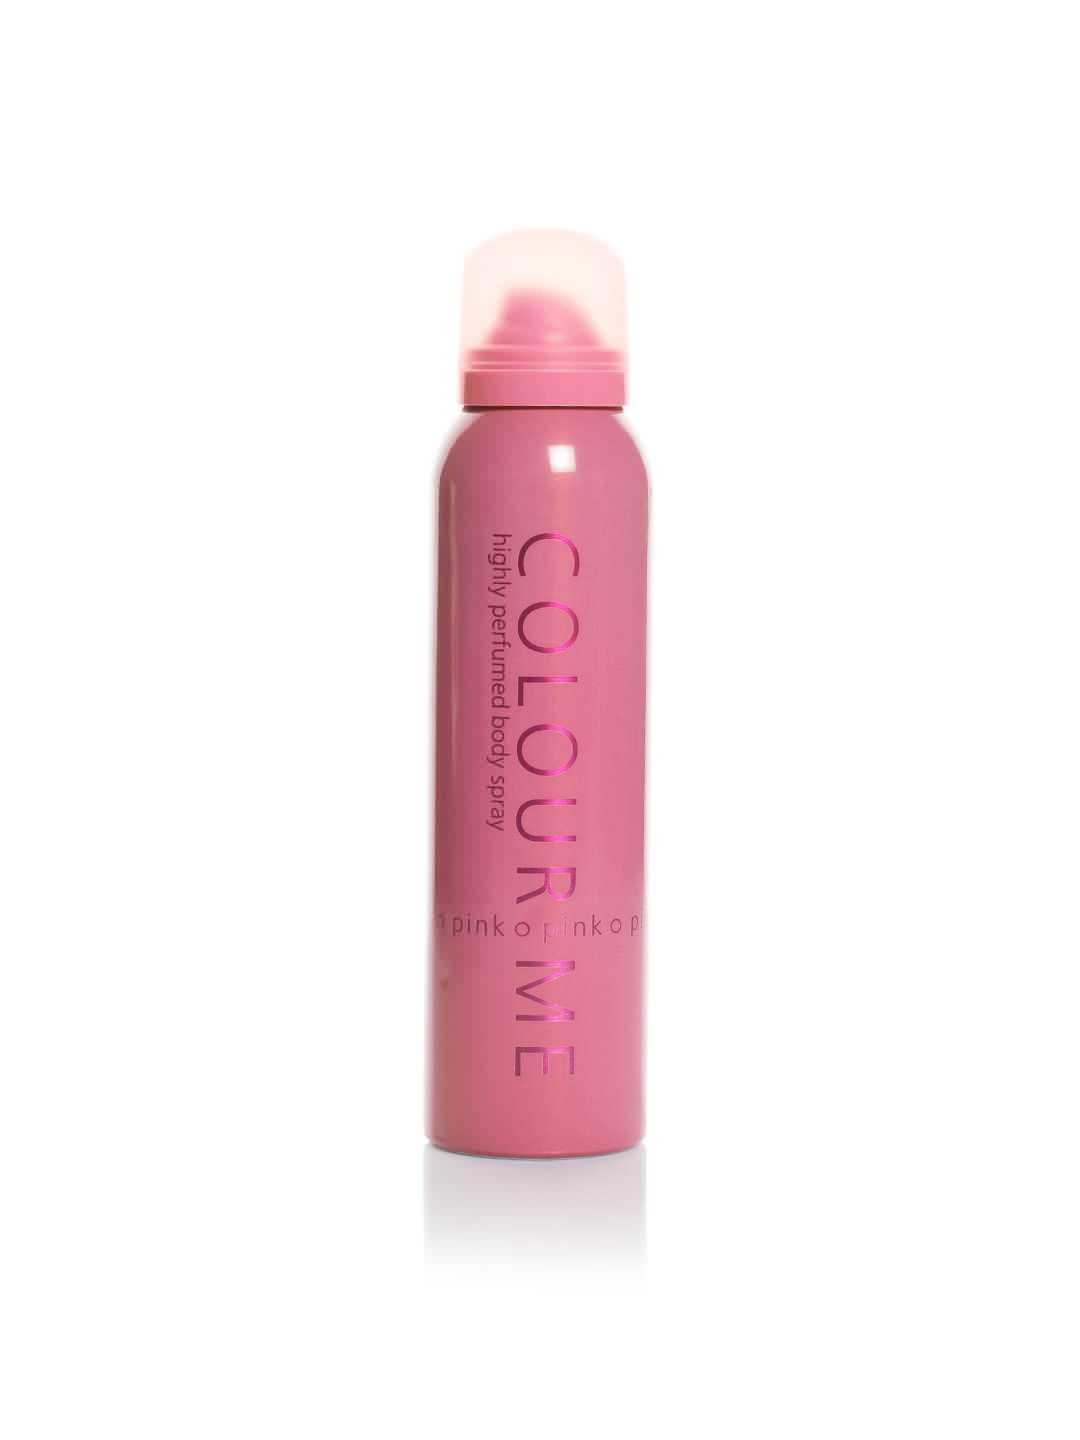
Colour Me Women Pink Deo
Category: Personal Care / Fragrance / Deodorant
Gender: Women
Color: Pink
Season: Spring 2017
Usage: Casual